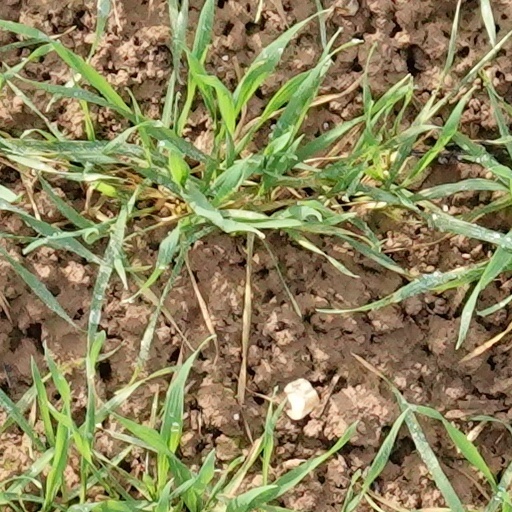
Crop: wheat